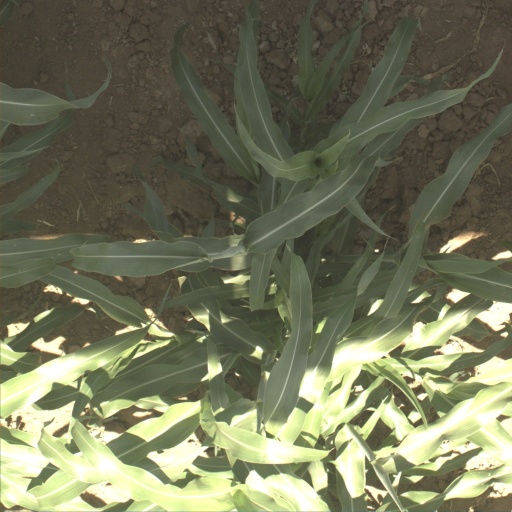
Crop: sorghum